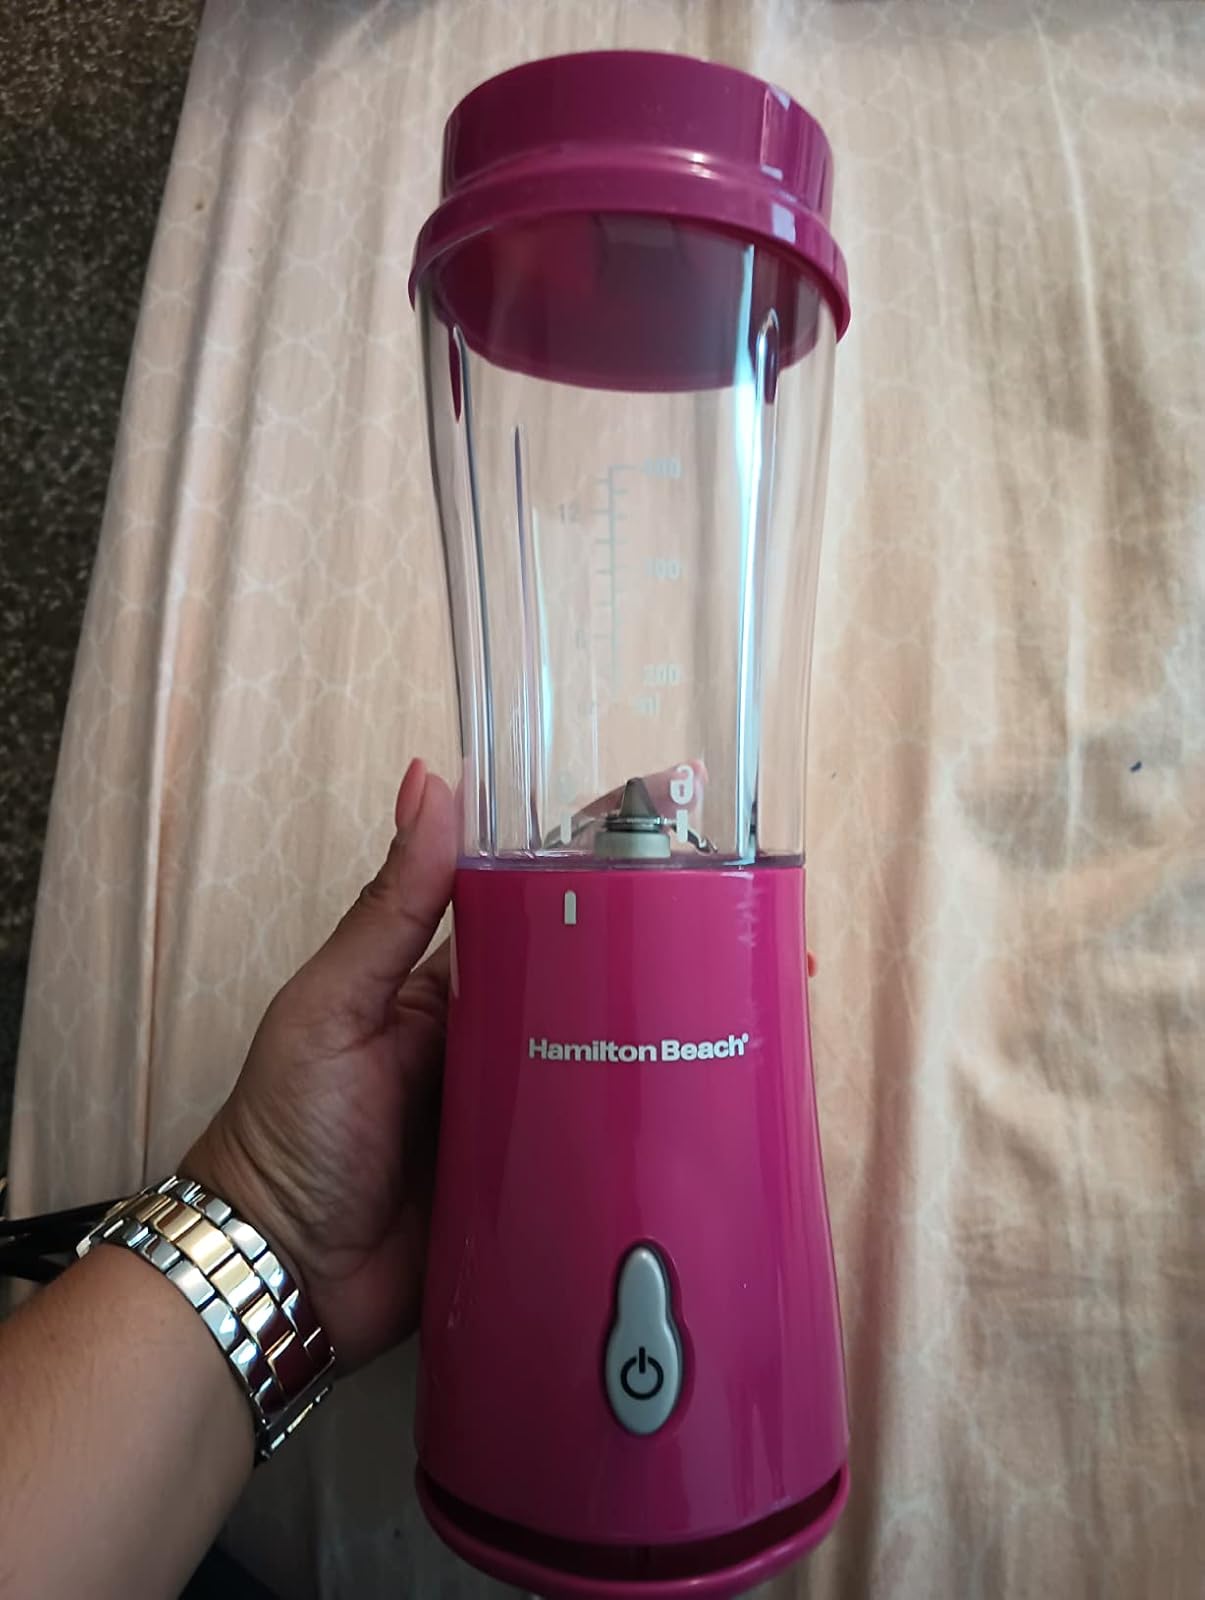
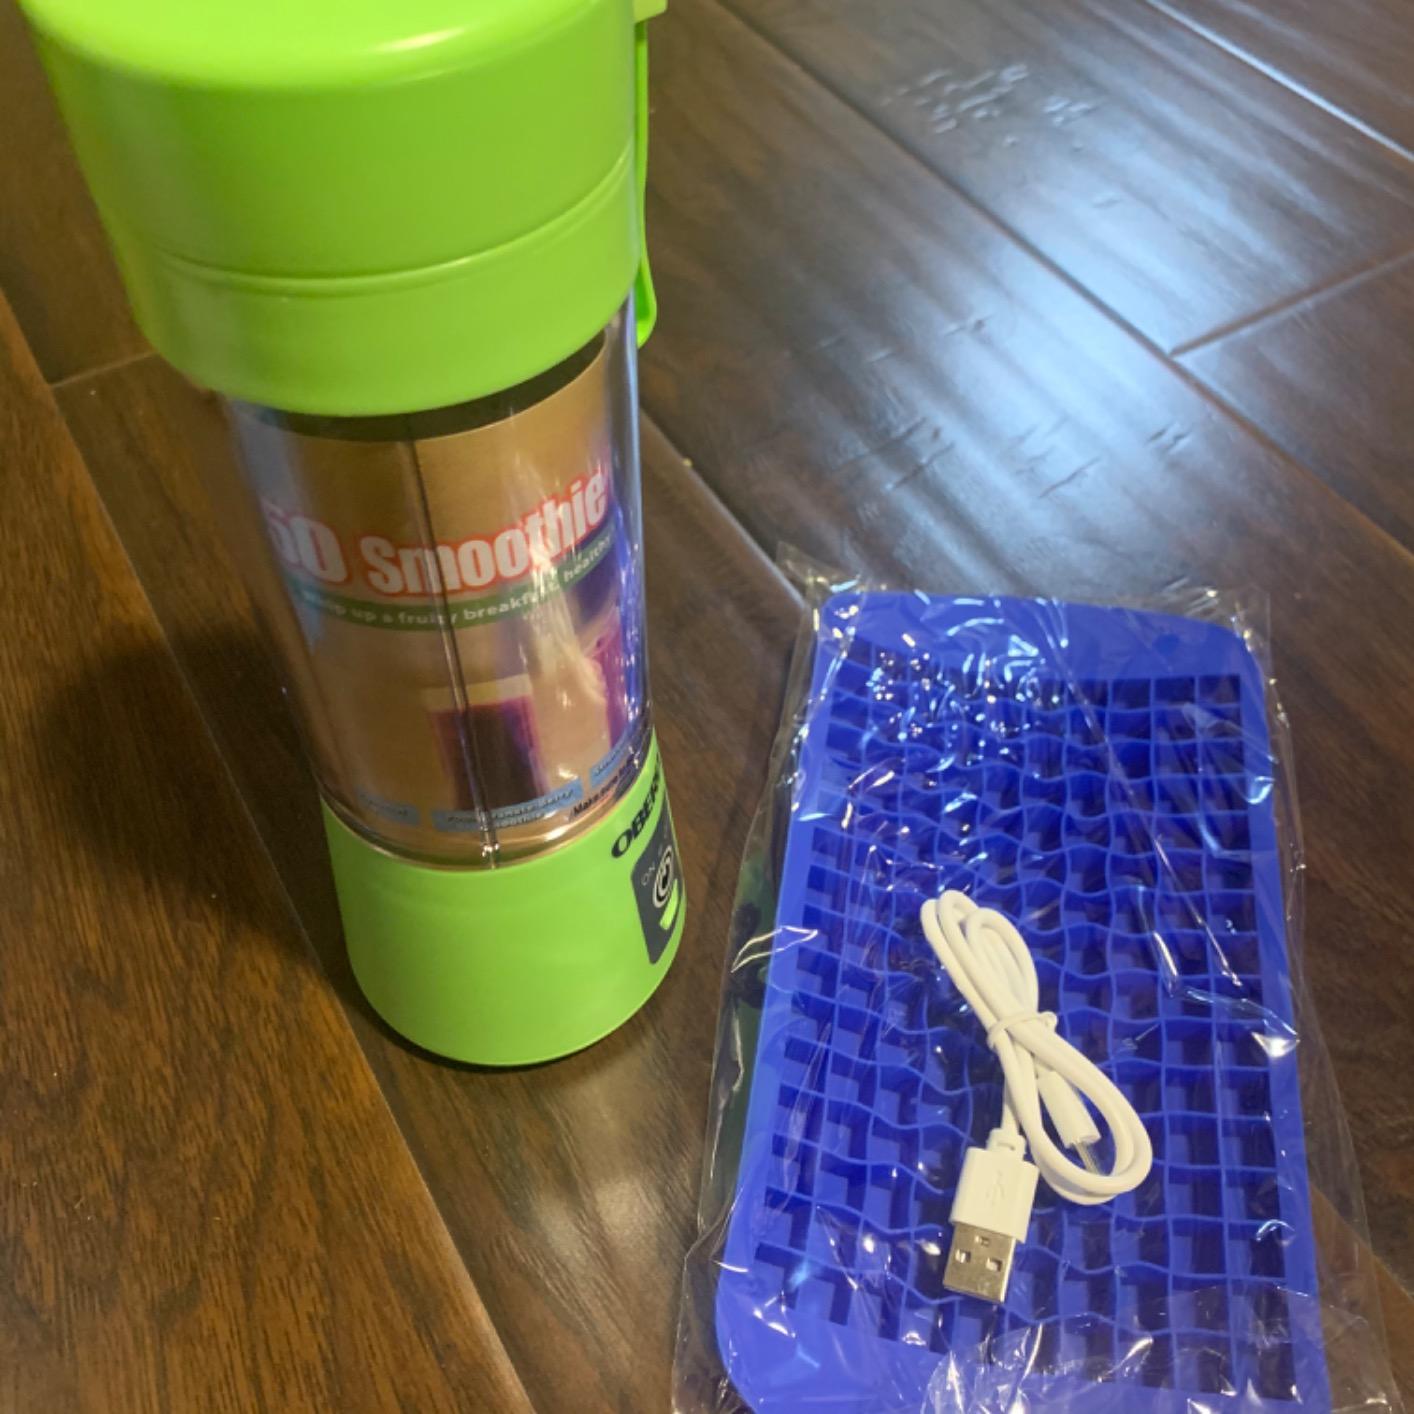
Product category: items_blender
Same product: no